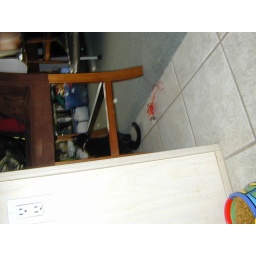
song maddie photographer kid cat cats grey black Pictures taken by Maddie of her cats.